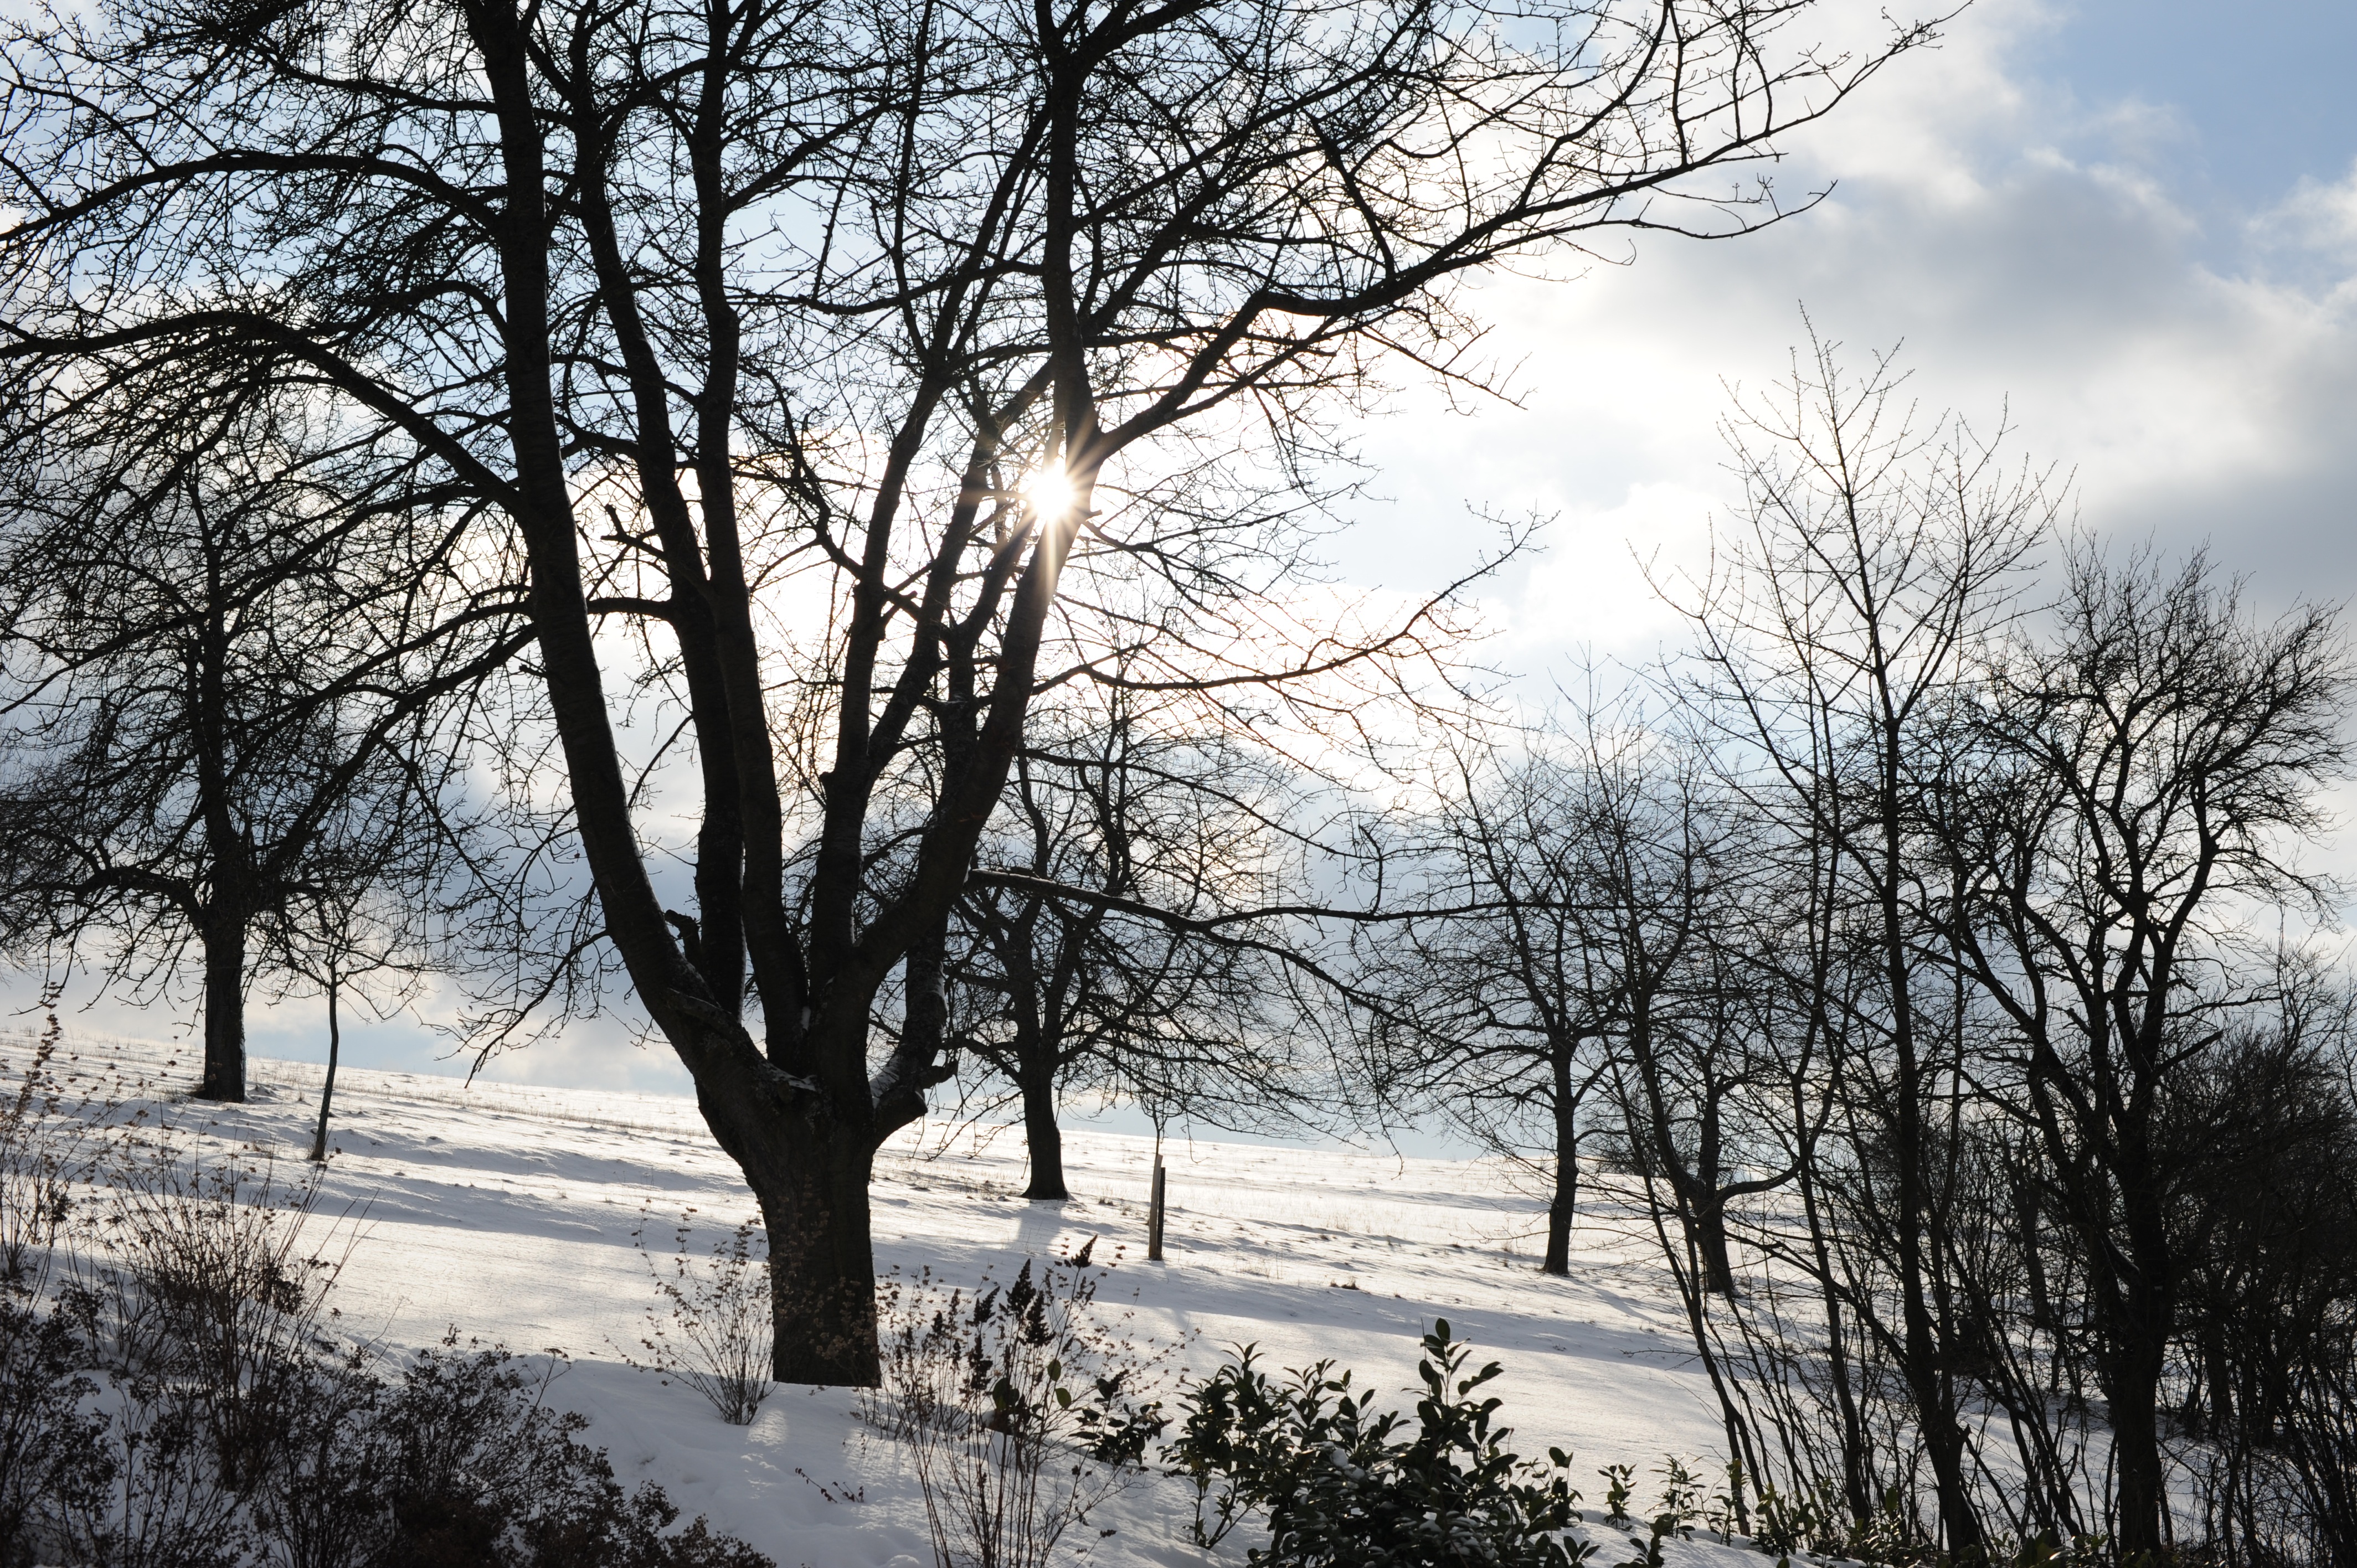
landscape, tree, nature, branch, snow, winter, plant, sun, sunlight, morning, frost, ice, weather, season, freezing, eberdingen, atmospheric phenomenon, woody plant